Fall prevention

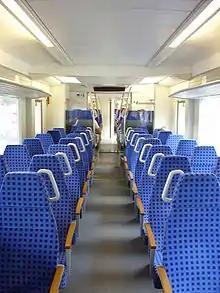
Grab rails on a longer-distance commuter train catering for mainly seated passengers

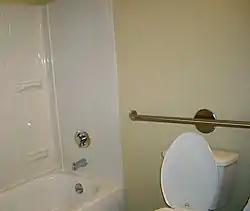
Grab bar mounted in a bathroom

The home environment can present many hazards. Common places for injurious falls include the bathtub and stairs. Changes to the home environment are aimed at reducing hazards and helping support a person in daily activities; they include minimizing clutter, installing grab bars in the bathroom, and installing non-slip decals to slippery surfaces.